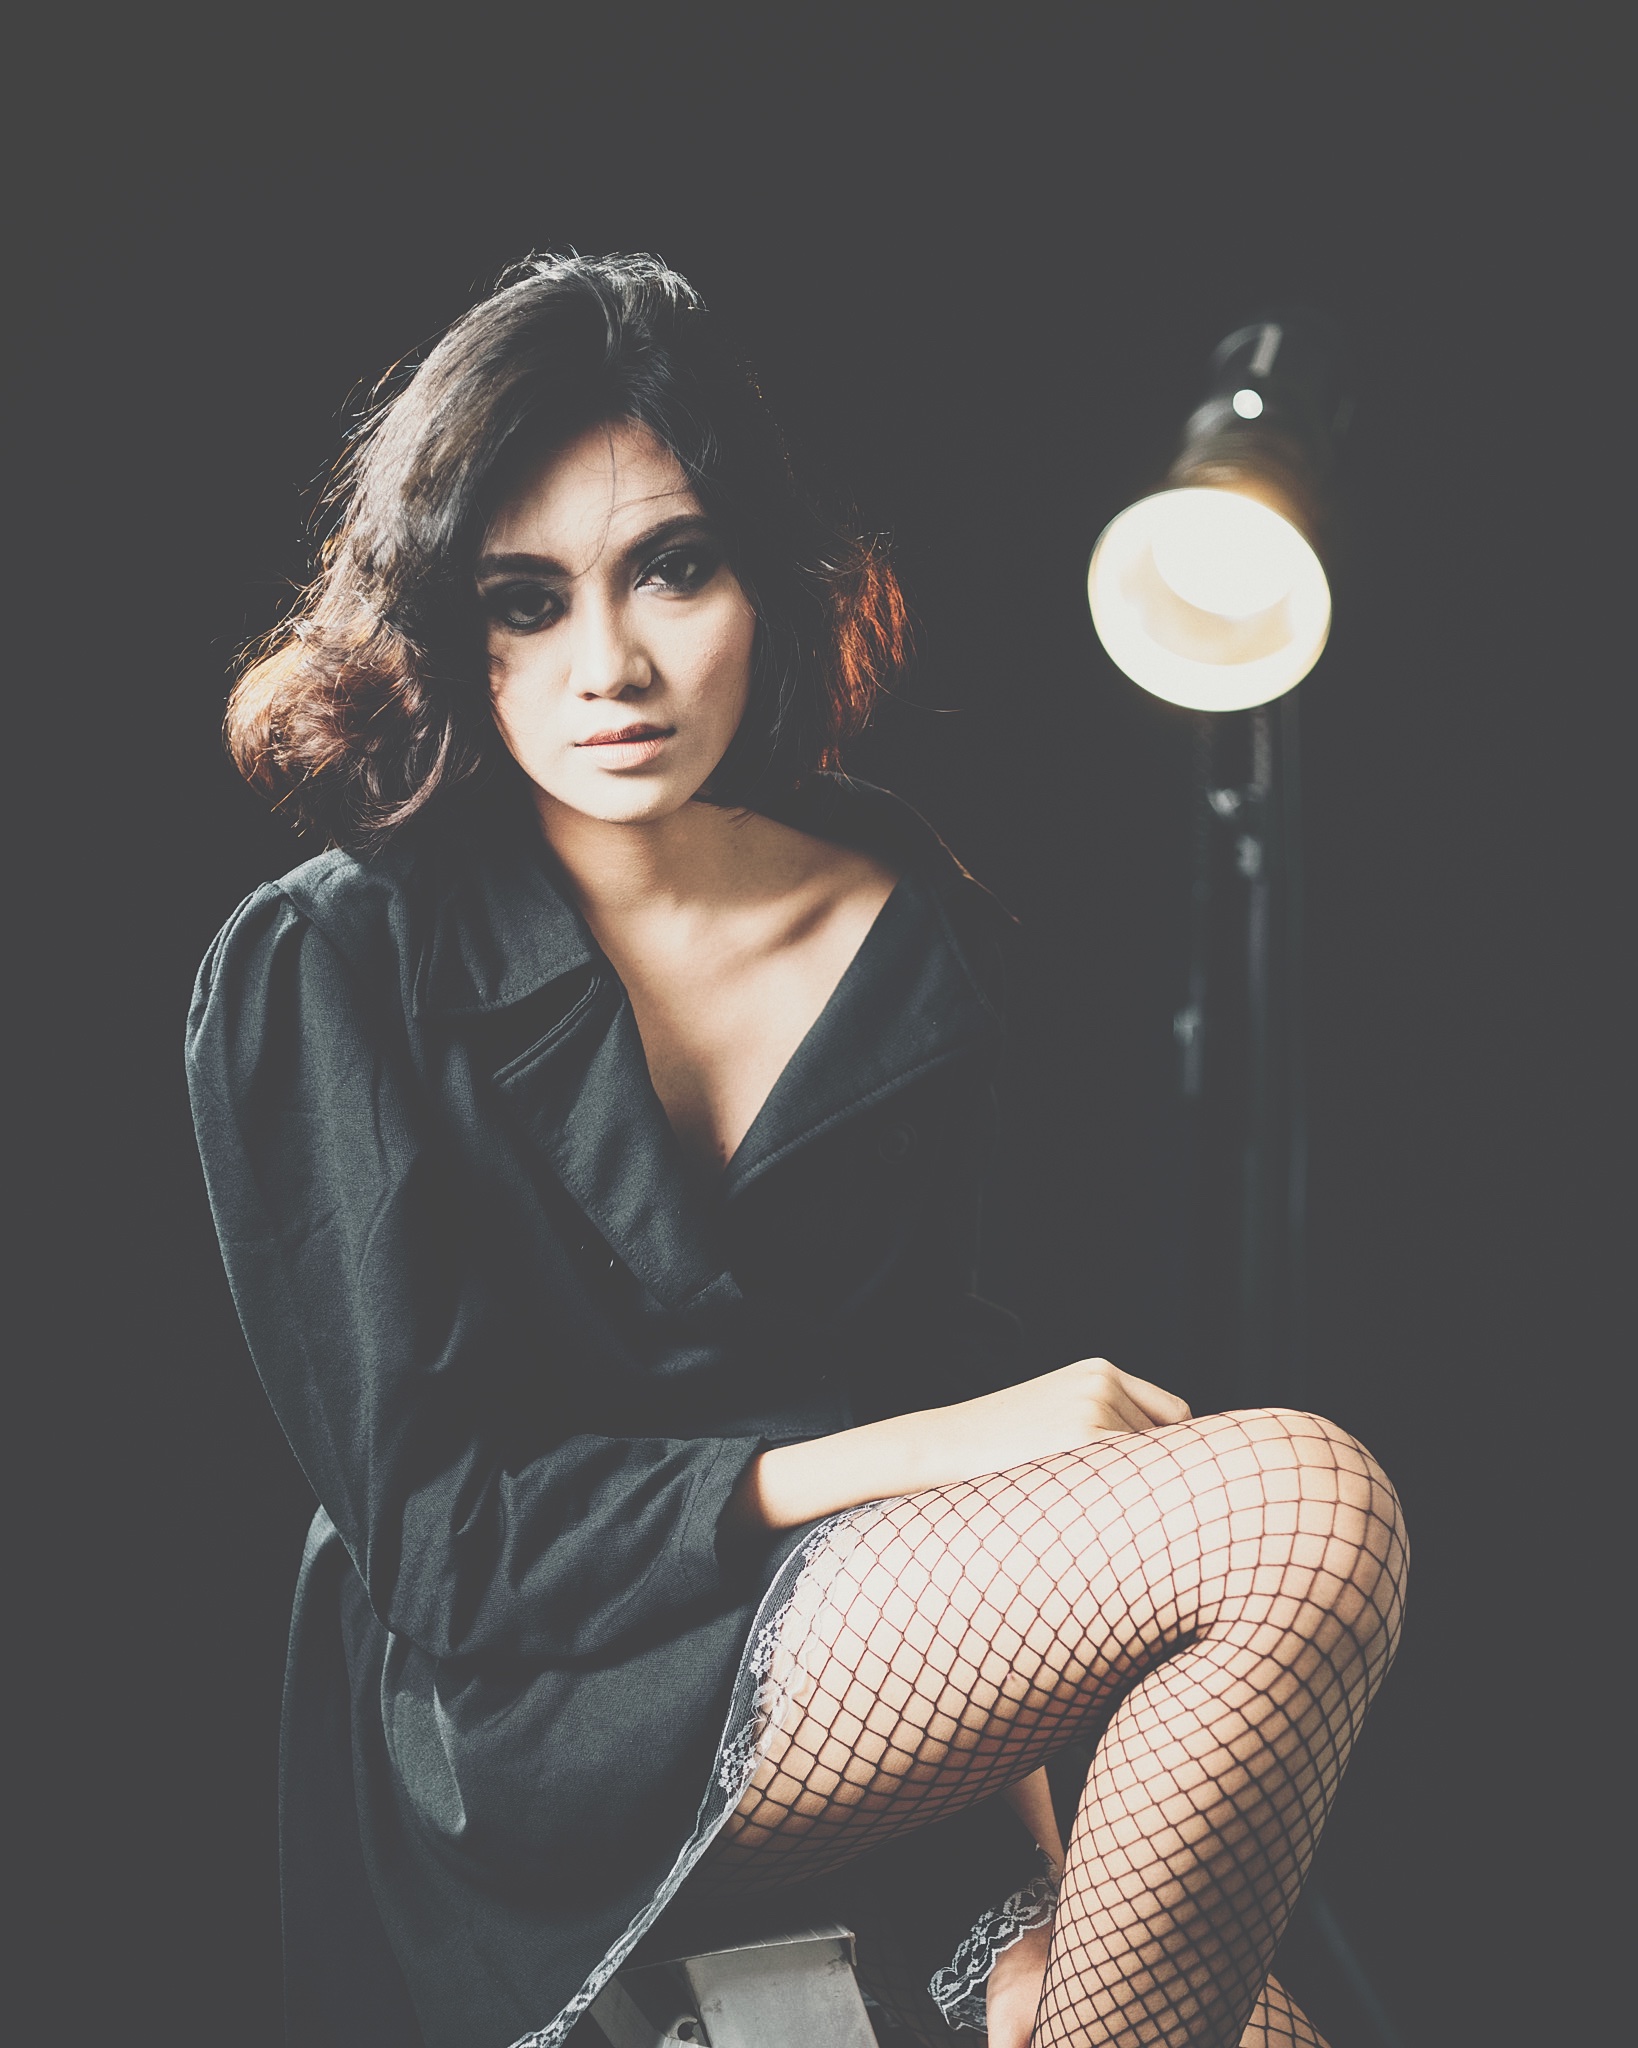
person, woman, singer, portrait, model, sitting, fashion, lady, hairstyle, long hair, black hair, eyewear, beauty, photo shoot, brown hair, formal wear, human positions, art model, supermodel